Satono Crown

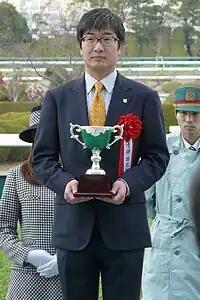
Satono Crown's trainer Noriyuki Hori

Satono Crown began his third campaign at Kyoto Racecourse on 14 February when he started at odds of 8.2/1 in a fifteen-runner field for the Grade 2 Kyoto Kinen. Ridden by Mirco Demuro he recorded his first success in eleven months as he won by three lengths and a neck from the filly Touching Speech and the five-year-old Admire Deus. He was then sent to Hong Kong to contest the Queen Elizabeth II Cup at Sha Tin Racecourse in April but made little impact and finished unplaced behind the locally trained Werther. His jockey Zac Purton commented "He jumped well and we were in a lovely spot, but when the pressure came he didn’t respond." Satono Crown was back in Japan for the Takarazuka Kinen at Hanshin Racecourse on 26 June in which he started a 28/1 outsider and finished sixth of the seventeen runners behind Marialite, Duramente, Kitasan Black, Lovely Day and Staphanos.